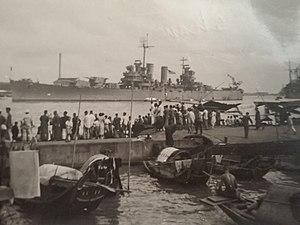
L'USS Nashville (CL-43) est un croiseur léger de classe Brooklyn construit pour l'United States Navy dans les années 1930. Il est le deuxième navire de l'US Navy à porter le nom de la capitale du Tennessee.